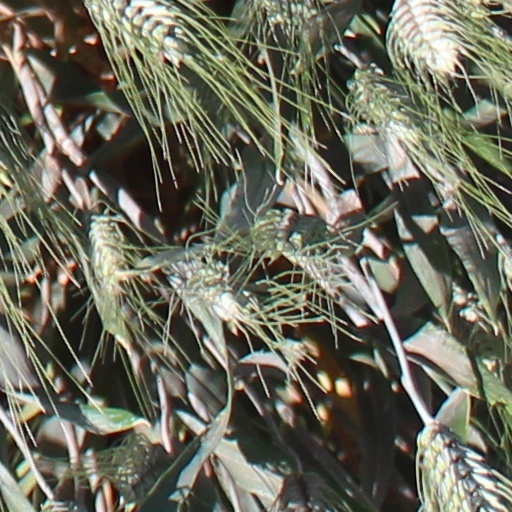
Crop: wheat